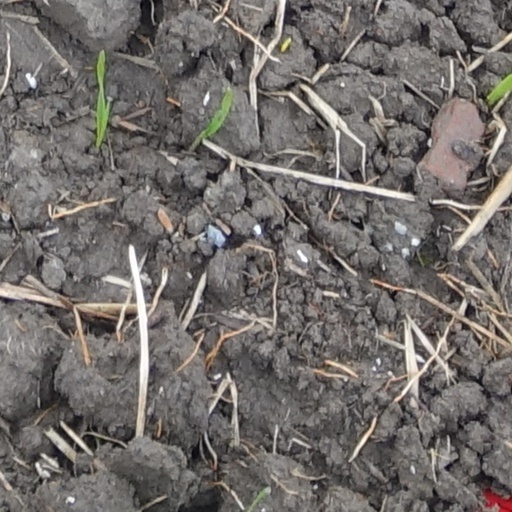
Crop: wheat